Tangerang

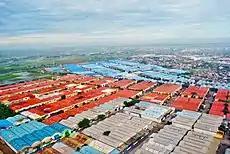
Industrial complex in Tangerang

Prince Dipati was appointed to the region. For the dismissal, Ki Demang pitted Banten against the VOC. But he was killed in Kademangan.